Syed Wajid Ali

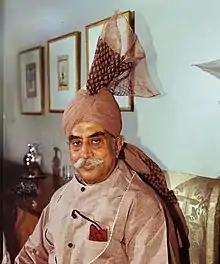
Syed Wajid Ali at a family dinner

Syed Wajid Ali (20 December 1911 – 14 June 2008) was a leading industrialist of Pakistan who is also known for his services to the Olympic Movement for 26 years.